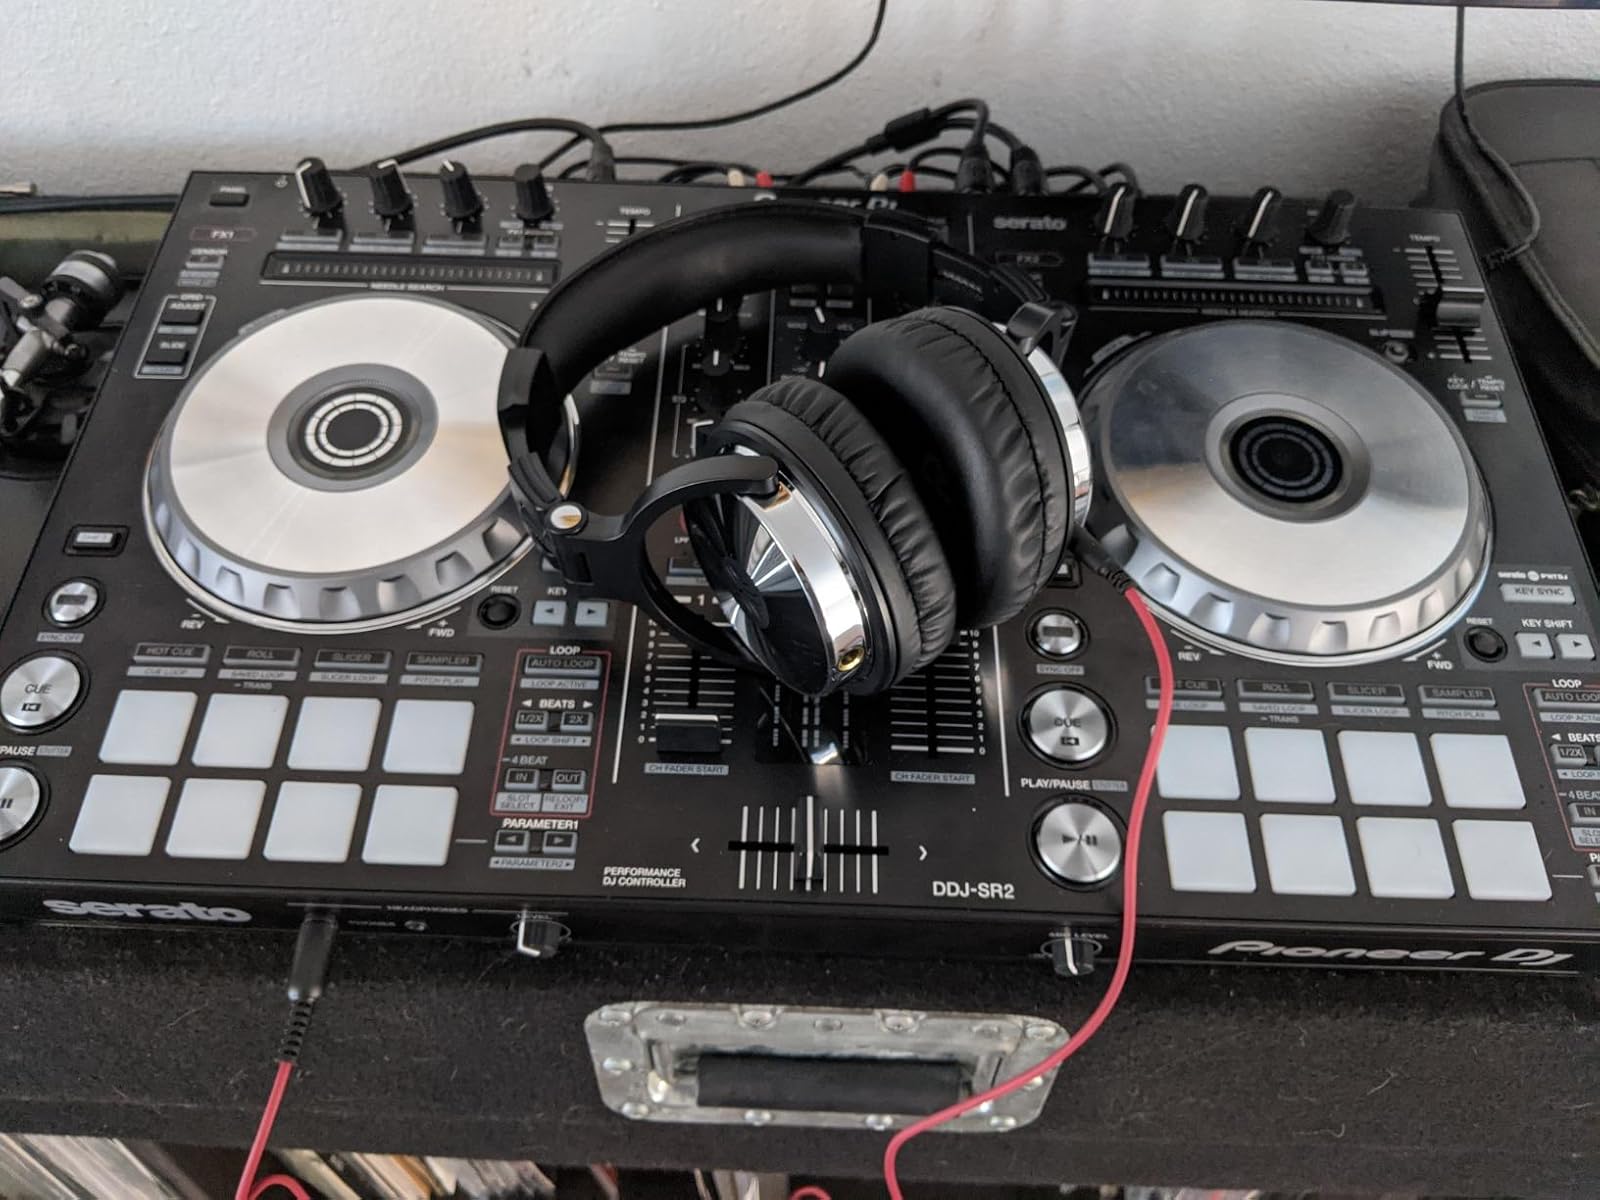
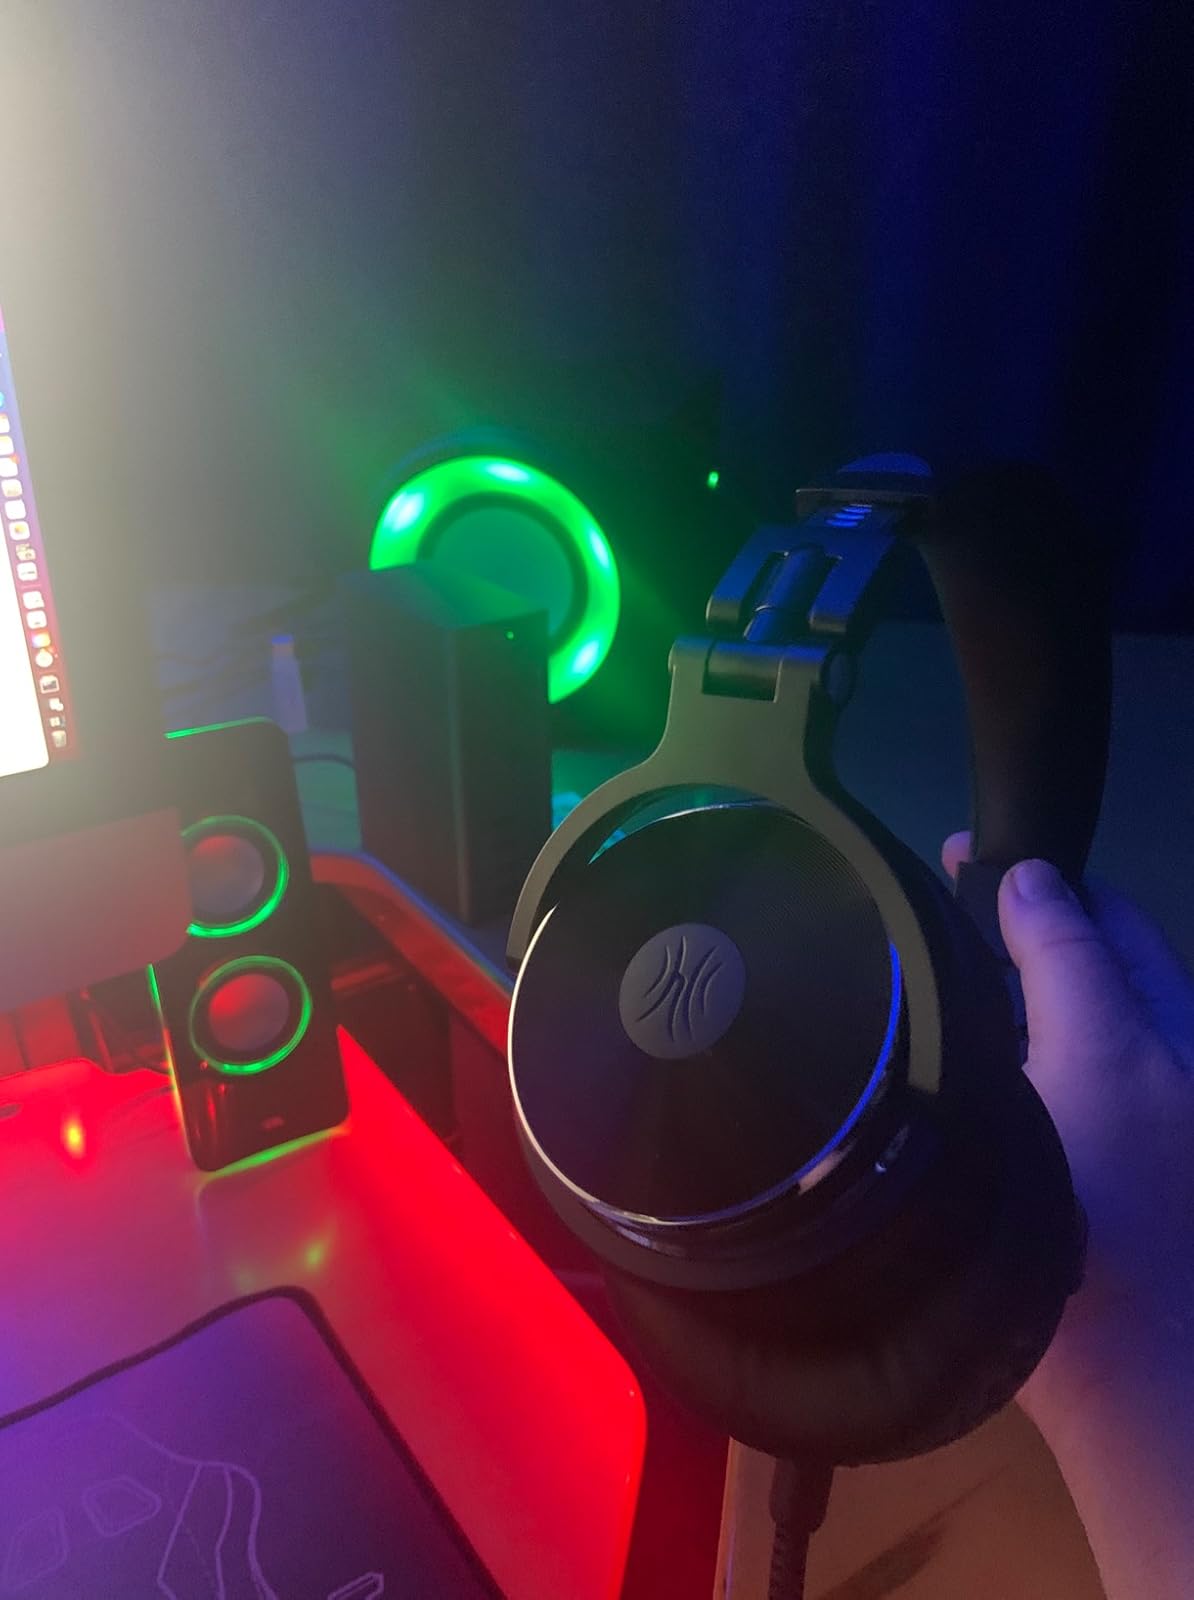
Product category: headphones
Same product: yes